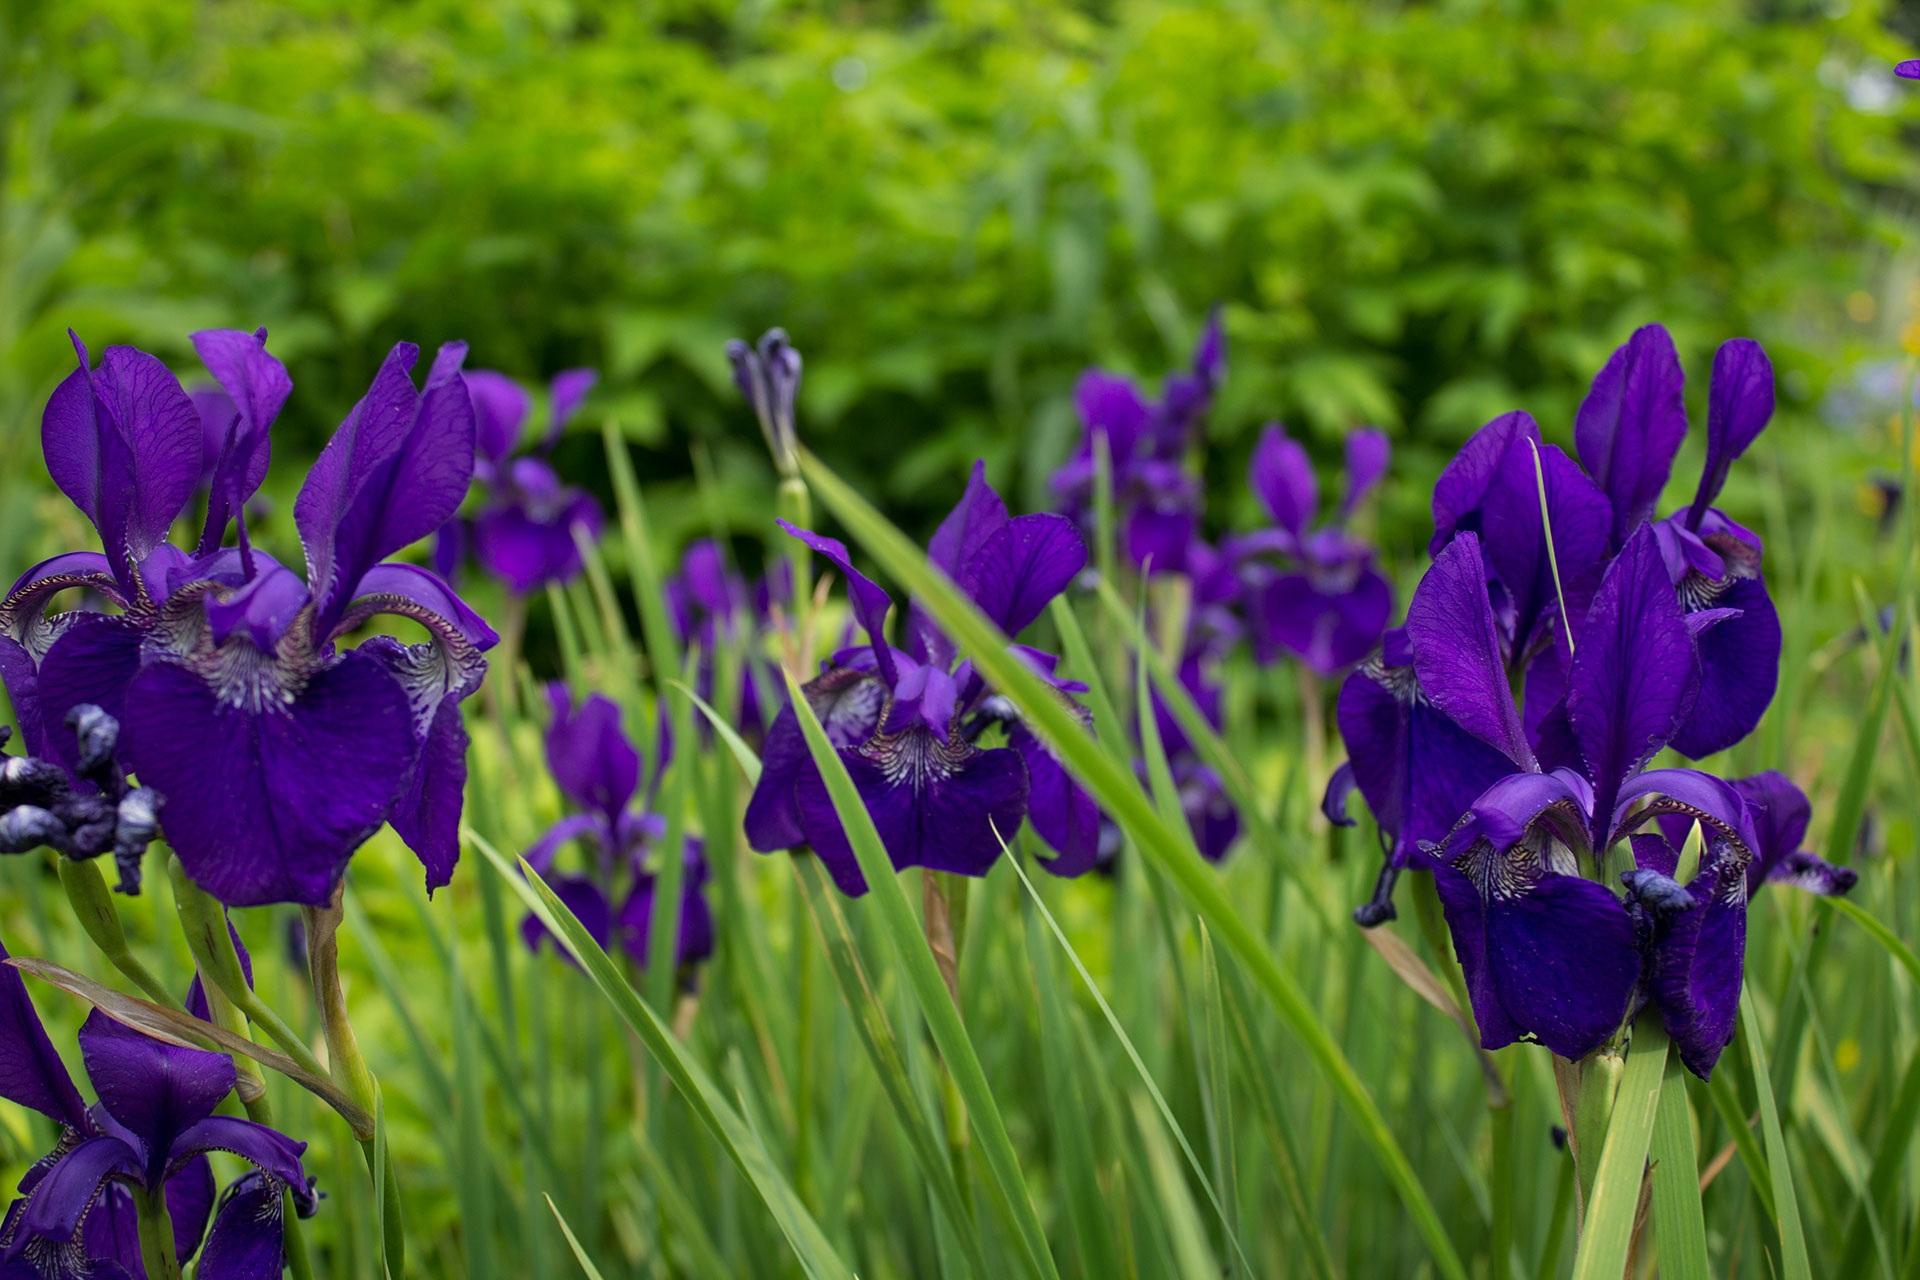
plant, field, meadow, flower, botany, garden, flora, wildflower, flowers, iris, violet, flowering plant, iris versicolor, land plant, iris family